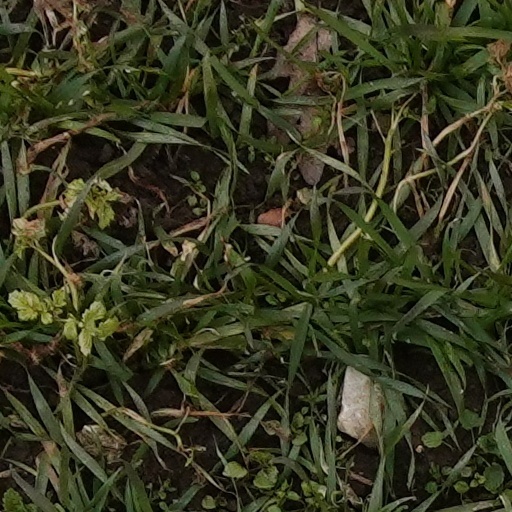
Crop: wheat